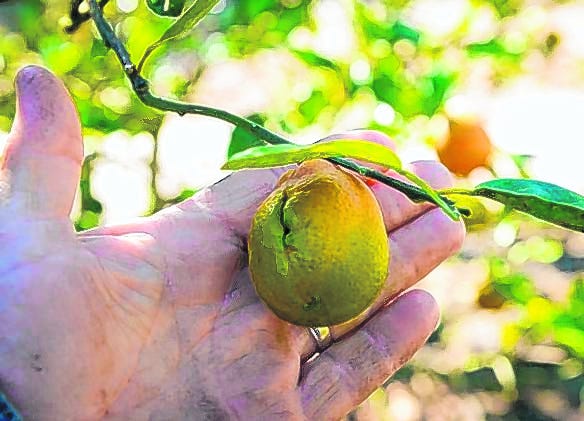
Plant: Citrus
Disease: citrus greening disease